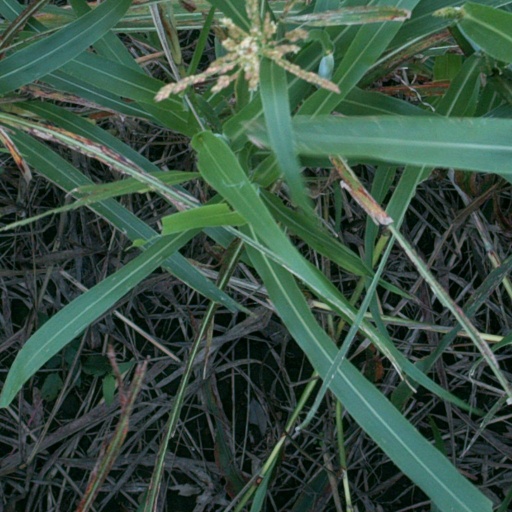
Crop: sorghum